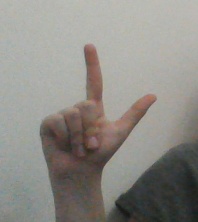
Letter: laam